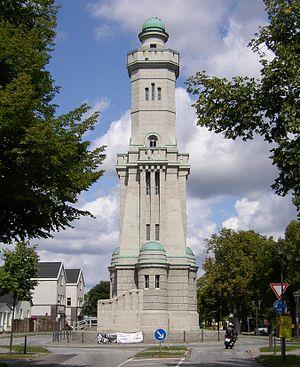
Grossbeeren est une commune allemande de l'arrondissement de Teltow-Fläming, Land de Brandebourg.